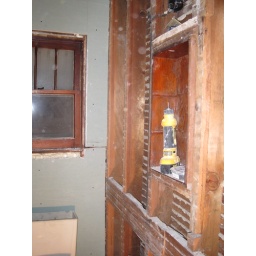
old medicine cabinet frame in bathroom